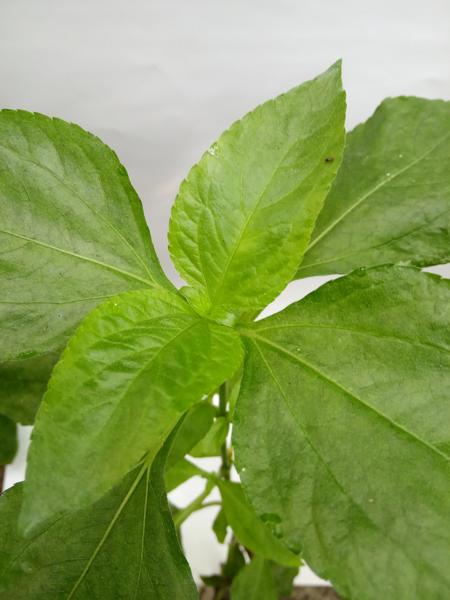
Weed species: Synedrella nodiflora